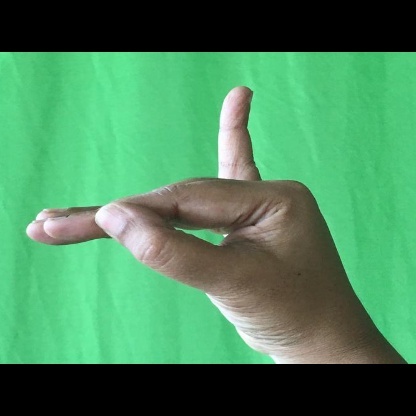
Mudra: Hamsapaksha